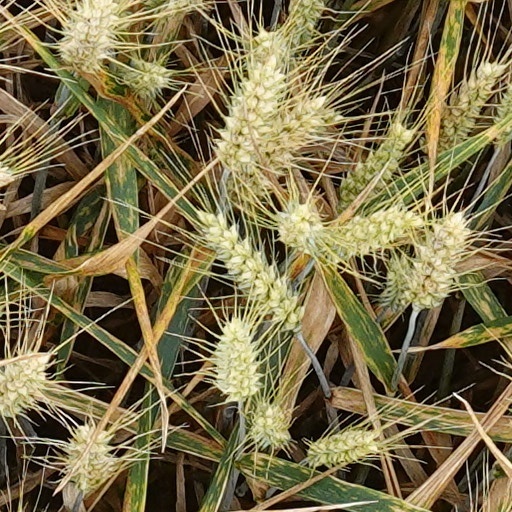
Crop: wheat